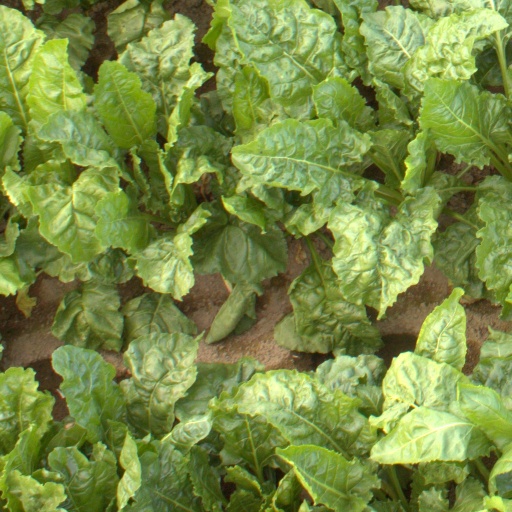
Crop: sugar beet